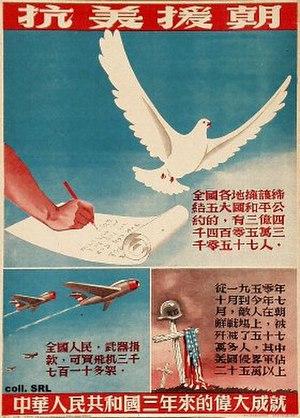
L'Armée populaire de libération, fut fondée sous le nom d'Armée rouge chinoise par le Parti communiste chinois le 1ᵉʳ août 1927 au tout début de la guerre civile qui l'opposa au Guomindang. Après la guerre sino-japonaise, les troupes communistes furent rebaptisées Armée populaire de libération. C'est depuis le nom officiel de l'Armée nationale de la république populaire de Chine. Avec plus de deux millions de soldats actifs, l'APL est depuis la disparition de l'Armée rouge la plus grande du monde en termes d'effectifs. L'APL est composé depuis le 1ᵉʳ janvier 2016 de cinq services — l'armée, la marine, la force aérienne, la Force des fusées, la Force de soutien stratégique supporté par la Police armée du peuple et la milice. L'insigne de l'Armée populaire de libération se compose d'une étoile rouge portant les caractères chinois pour huit et un, se référant au 1ᵉʳ août.